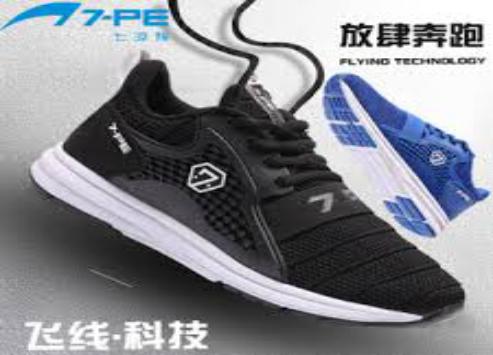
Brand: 7-PE
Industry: Clothes